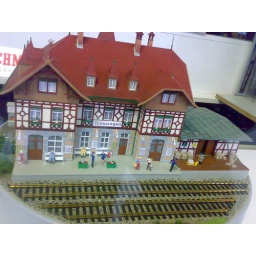
Miniature train station in a shop window